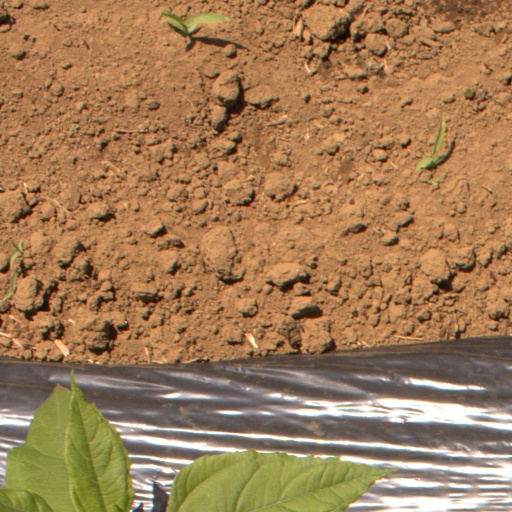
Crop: Jerusalem artichoke